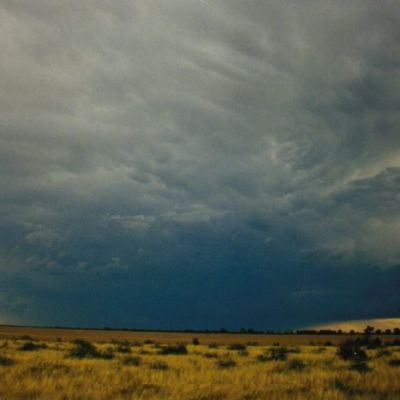
Cloud type: Cumulonimbus (Cb)